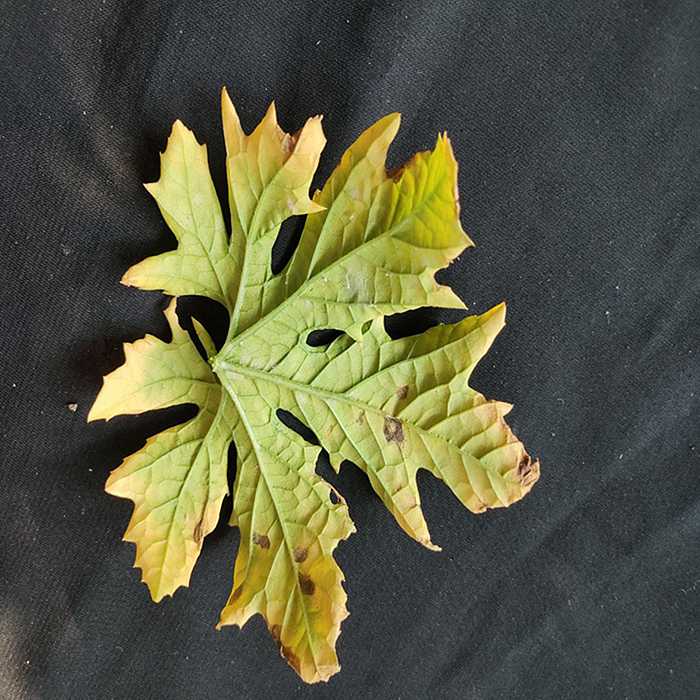
Plant: Bitter Gourd
Label: Fusarium wilt